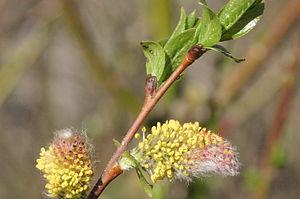
Salix myrsinifolia, Saule noir, chaton mâle.